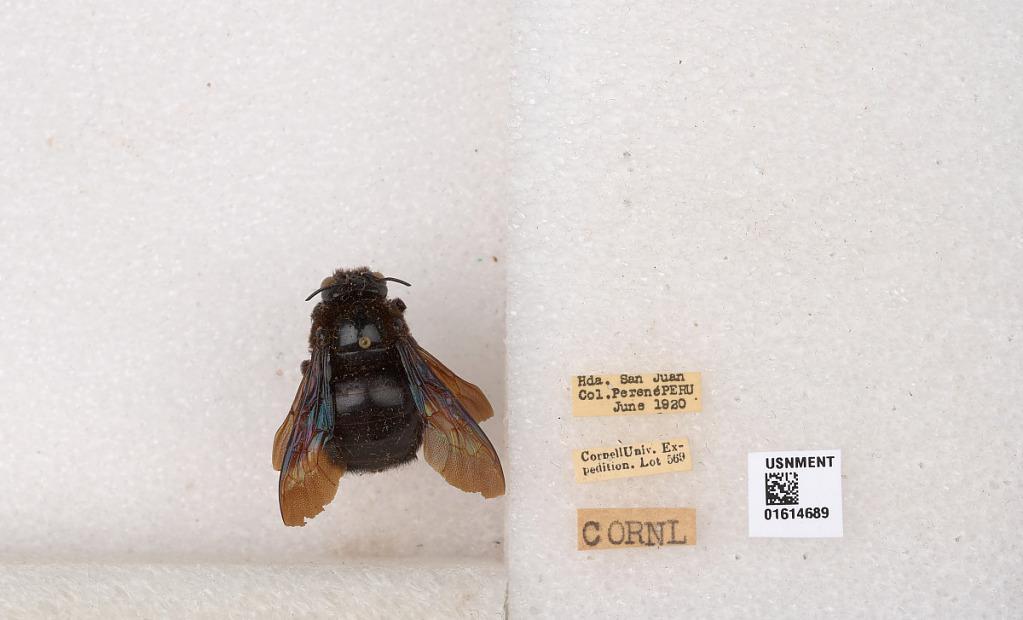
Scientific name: Xylocopa
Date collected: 1920-6-1
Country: Peru
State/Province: Chanchamayo
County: Perene
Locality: Had. San Juan Col.